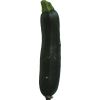
Label: Zucchini dark 1